Wayne Rooney

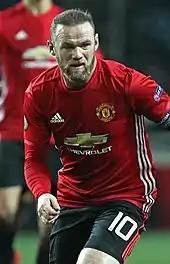
Rooney pictured with Manchester United in 2016. Highly regarded for his technical ability, link-up play and goalscoring, Rooney was also praised for his teamwork and commitment.

Rooney was eligible to represent the Republic of Ireland, through his Irish paternal grandparents. In 2015, he confirmed that he had rejected an approach from Ireland at the age of 16, describing himself as "English through and through".